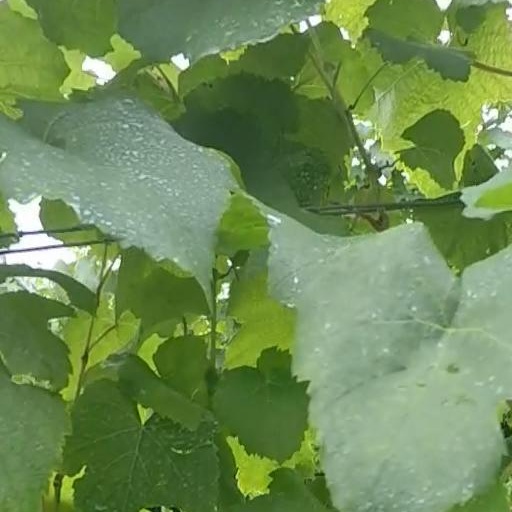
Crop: grape